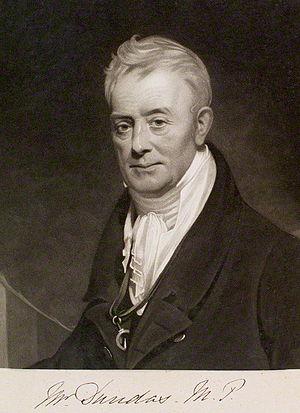
Charles Dundas, premier baron d’Amesbury était un homme politique britannique.